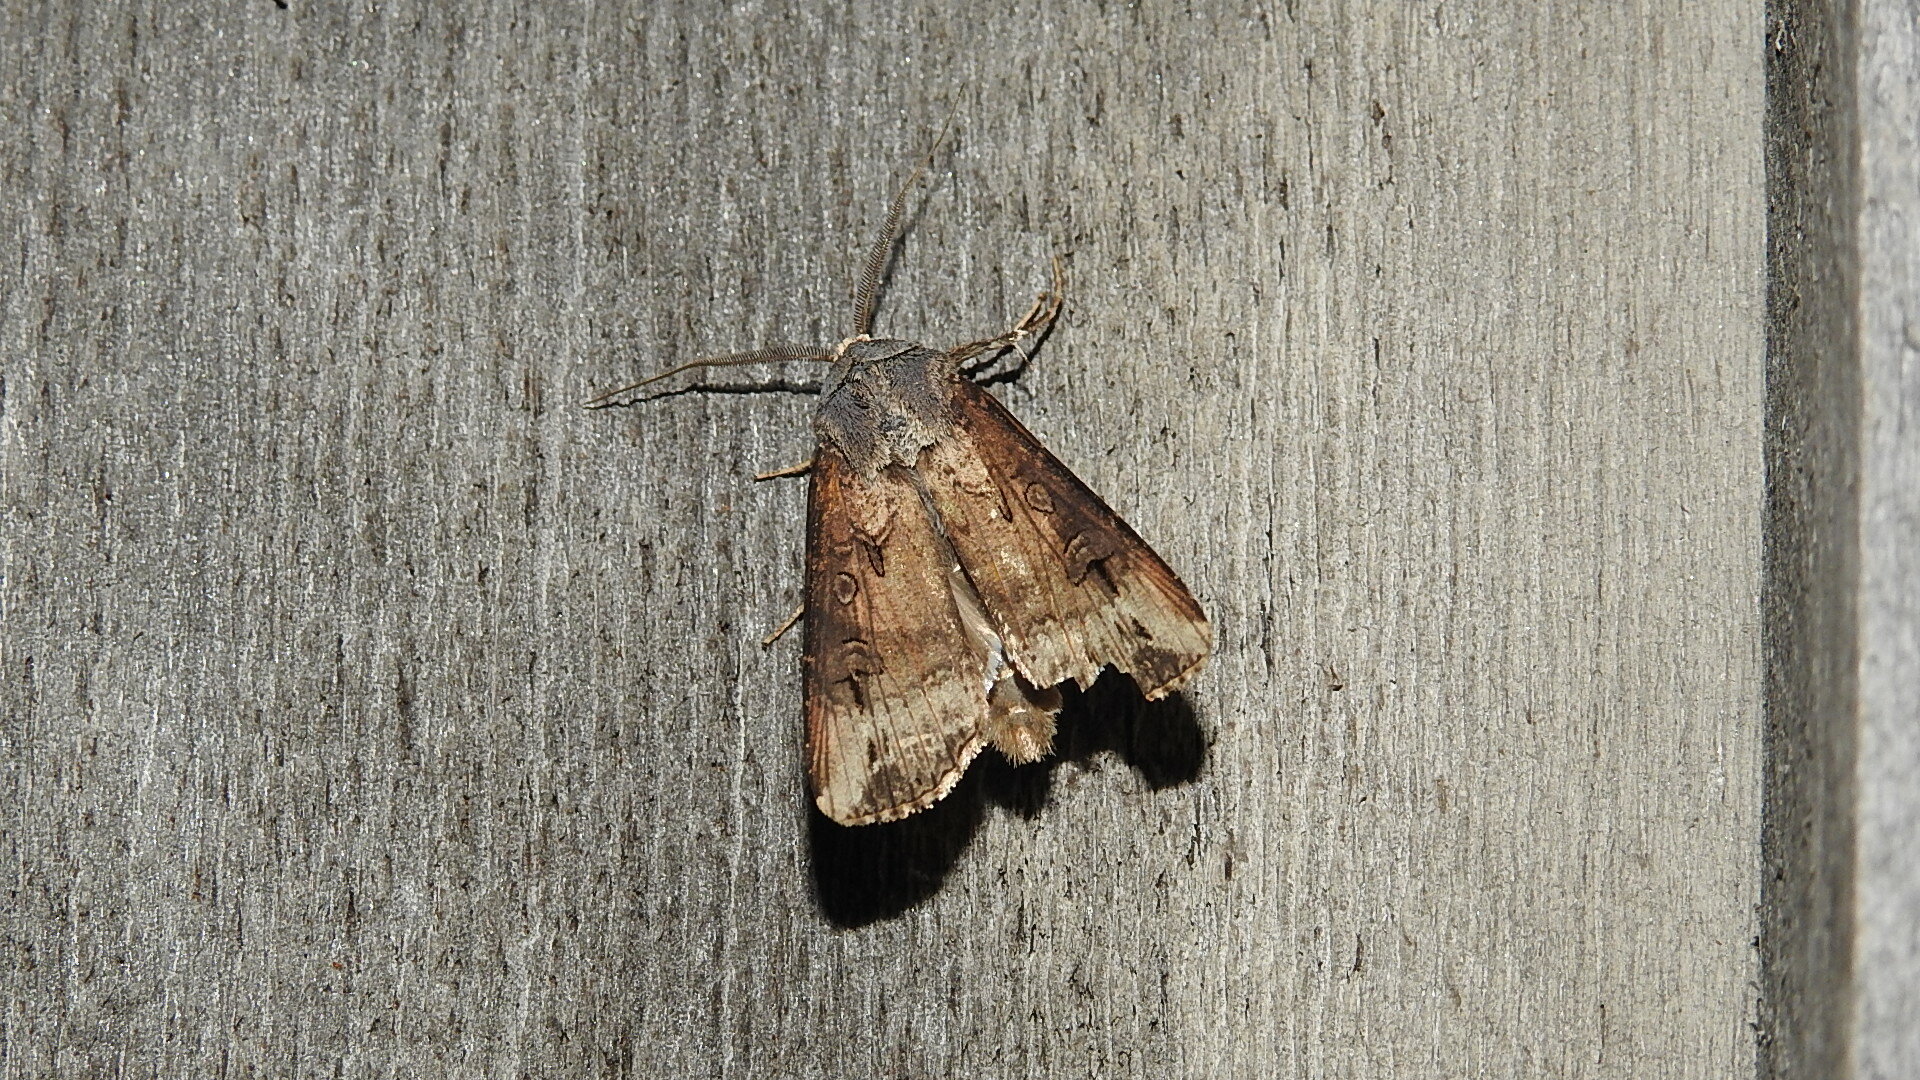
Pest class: cutworms